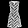
Label: Dress